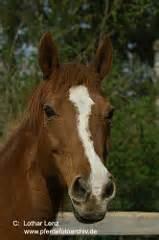
horse